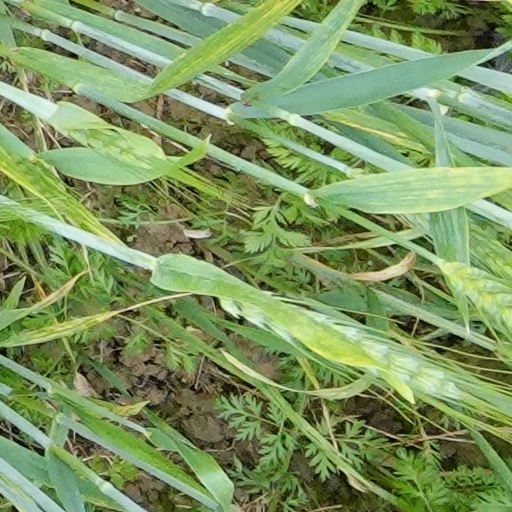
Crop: wheat